Hinterzarten

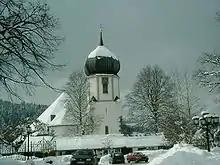
The church, covered in snow

The following subdivisions are part of the municipality of Hinterzarten: Hinterzarten village, the hamlets ("Zinken") of Alpersbach, Am Feldberg, Bisten (partly also in Breitnau), Bruderhalde, Erlenbruck, Löffeltal, Oberzarten, Rinken, Rotwasser, Windeck and Winterhalde, as well as the residences of Altenvogtshütte (Auf Stucken), Ramselegut, Dorneck, Fürsatz(hof) and Silberberg. Within the municipality are the abandoned villages of Bankgallihof, Bäuerlehof, Imberihof, Rufenhof, Seehäusle and Waldhof.